Ryo Hayashizaki

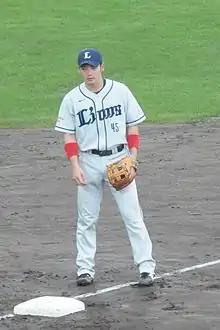

Ryo Hayashizaki (born June 12, 1988) was a baseball infielder for the Saitama Seibu Lions of Nippon Professional Baseball.